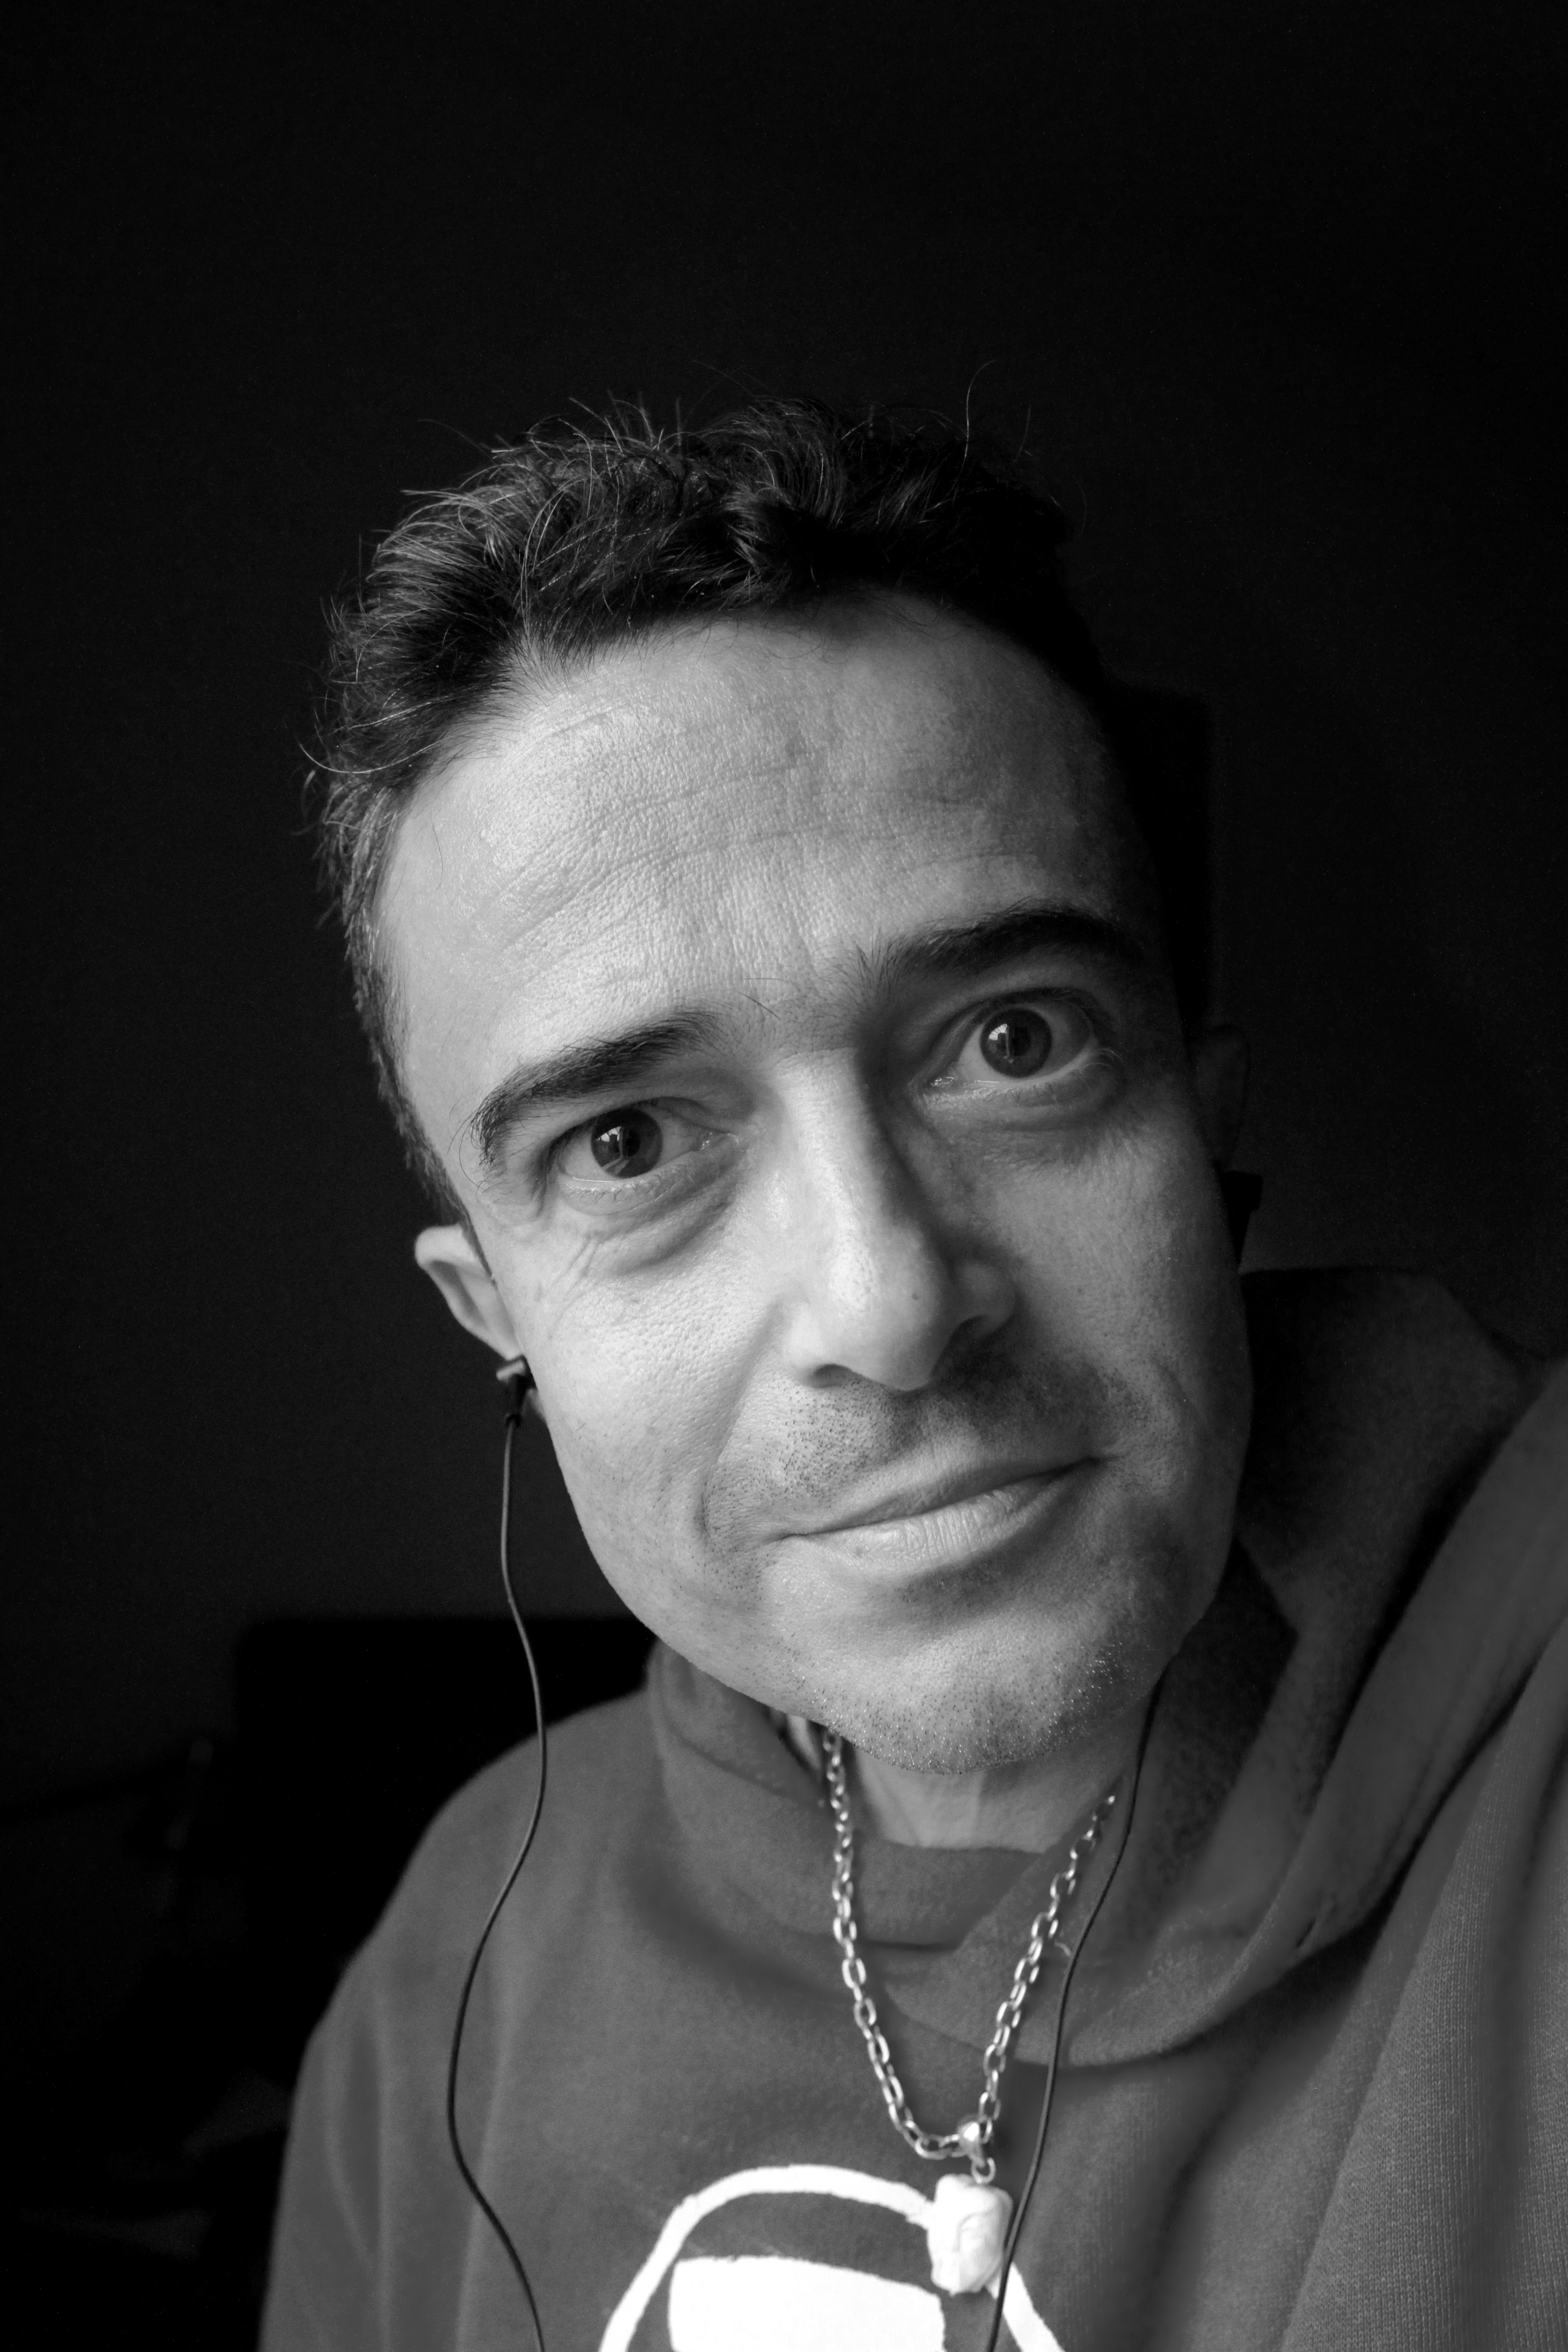
man, person, black and white, photography, portrait, human, black, monochrome, smile, face, gentleman, photograph, look, quiet, satisfied, chin, monochrome photography, portrait photography, facial hair